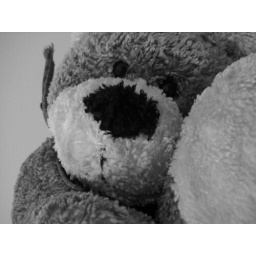
My Bear-chan in black and white as I was playing with my camera.